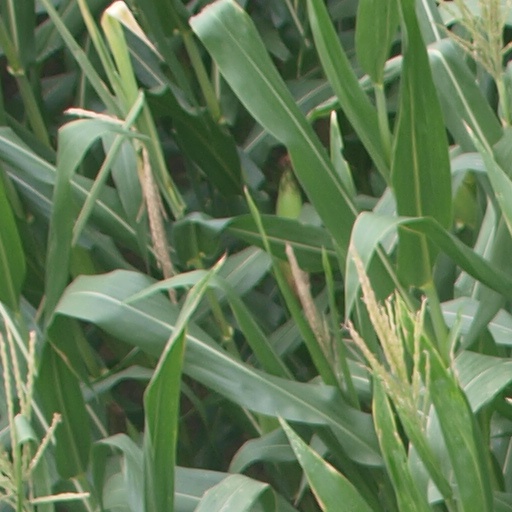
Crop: maize; corn